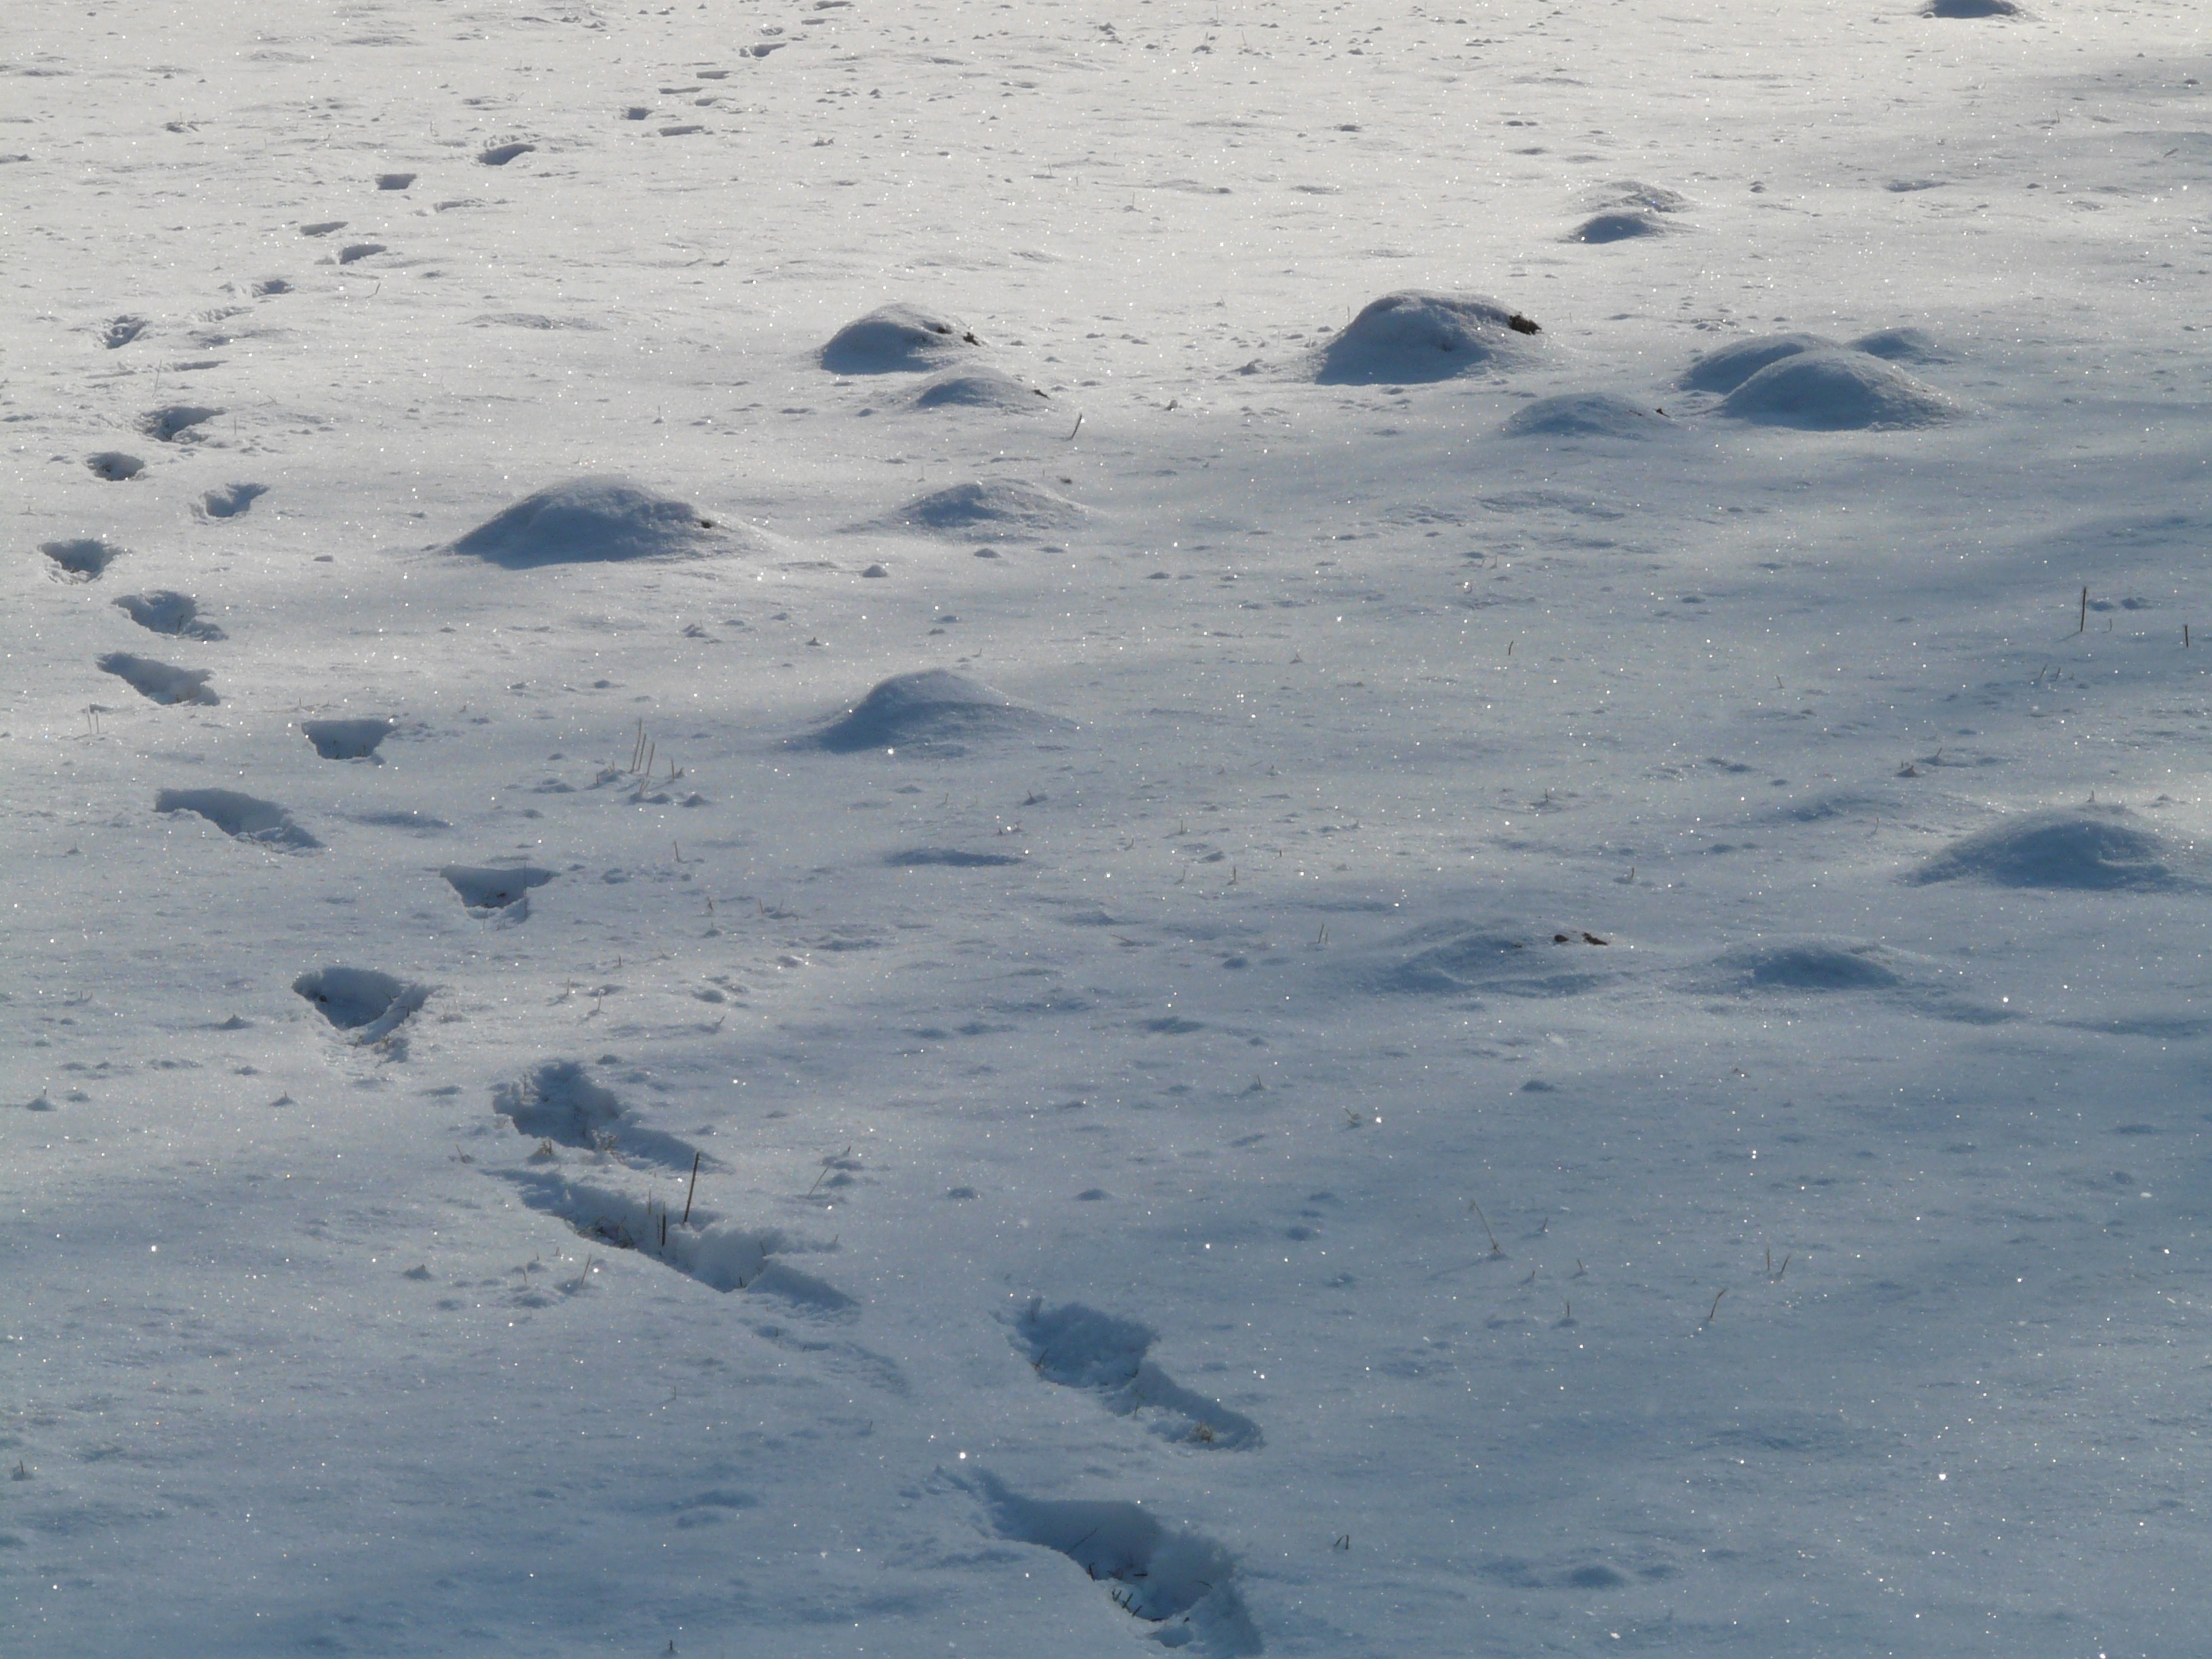
sea, ocean, snow, cold, winter, wave, footprint, ice, weather, arctic, season, blizzard, wintry, tundra, freezing, arctic ocean, ice cap, molehill